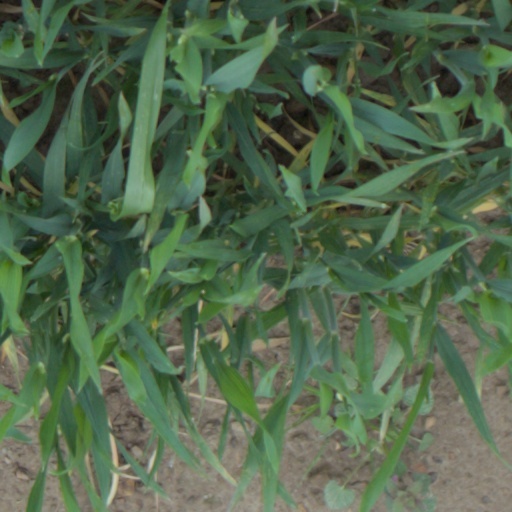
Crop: wheat